Open outcry

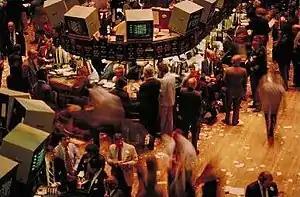
Until 2009, trades on the floor of the New York Stock Exchange always involved a face-to-face interaction. There is one podium/desk on the trading floor for each of the exchange's three thousand or so stocks.

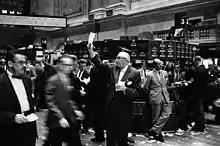
The New York stock exchange trading floor in September 1963, before the introduction of electronic readouts and computer screens

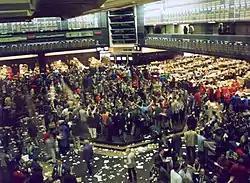
Open outcry "pit" at the Chicago Board of Trade (CBOT) in 1993

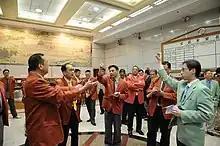
Hand signalling on the floor of the Chinese Gold and Silver Exchange Society (2012)

Open outcry is a method of communication between professionals on a stock exchange or futures exchange, typically on a trading floor. It involves shouting and the use of hand signals to transfer information primarily about buy and sell orders. The part of the trading floor where this takes place is called a "pit".